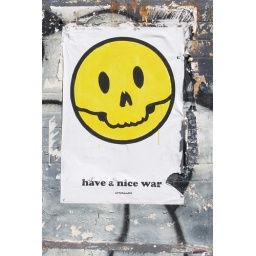
Poster plastered on street wall in Sydney, Australia